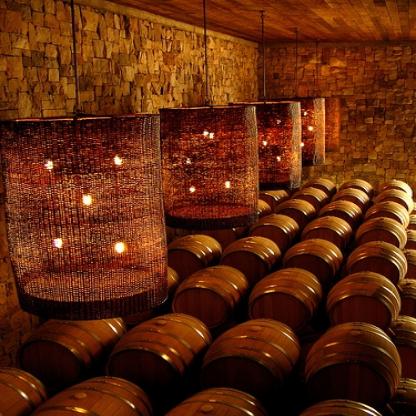
Scene: Indoor